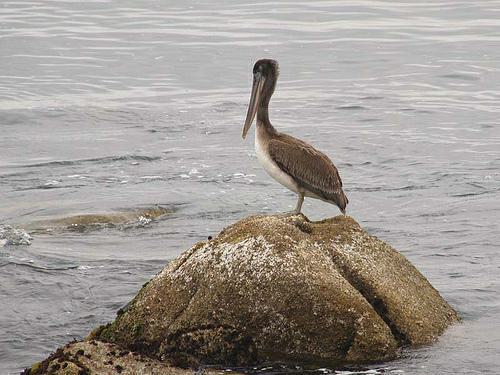
A photo of a brown pelican